INTERFET logistics

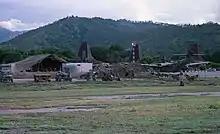
RAAF DHC-4 Caribou transports in Dili

The INTERFET Combined Air Wing (ICAW) remained based in Darwin. It was augmented by three French Air Force C-130Hs, which commenced operations from Darwin on 22 September, and two 436 Transport Squadron, Royal Canadian Air Force, CC-130s. The Canadian aircraft arrived in Townsville, along with an air movements section and a maintenance section, from their base in Trenton, Ontario, on 20 September before moving on to Darwin on 27 September. A British Royal Air Force (RAF) detachment of four C-130K Hercules arrived before 20 September, but two were withdrawn on 23 September, and a third on 1 November, reducing the RAF contingent to a lone aircraft. The RAF had a run of bad luck that included one Hercules that suffered damage to a nose wheel tyre at Dili on 20 October, and another that blew a tyre during a three-engine landing at Darwin on 21 October. In October they were joined by two Fiat G222s from the Italian Air Force, a C-130H Hercules from 601 Transport Squadron of the Royal Thai Air Force, and three Transall C-160 aircraft of the German Air Force. The eleven-nation ICAW flew 3,400 sorties in support of INTERFET, carried of cargo and transported more than 30,000 passengers.